Coldplay: A Head Full of Dreams

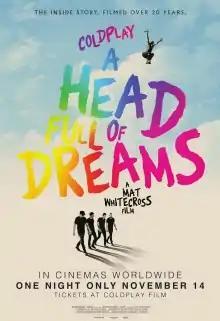
Theatrical release poster

Coldplay: A Head Full of Dreams is a music documentary directed by Mat Whitecross about British band Coldplay, documenting their beginnings and rise to fame. The film received a single-day release on 14 November 2018 in select cinemas globally and was made available to stream on Amazon Video two days later. It combines previously unseen footage along with performance takes from the A Head Full of Dreams Tour. It was met with generally mixed reviews upon release.